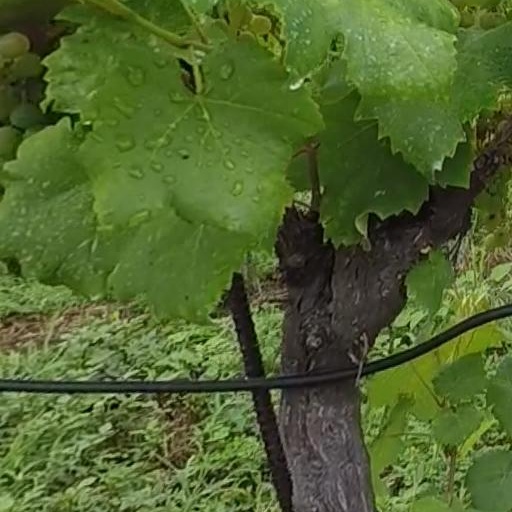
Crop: grape